Maryvale Institute

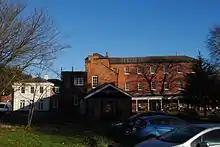
Maryvale House, the Institute's former home, in November 2016

Maryvale Institute is a college of further and higher education, an International Catholic Distance-Learning College for Catechesis, Theology, Philosophy and Religious Education formerly based in Old Oscott, Great Barr, Birmingham, England. It specialises in the provision of part-time, distance learning courses to the lay faithful, consecrated religious and ministers of the Roman Catholic Church.